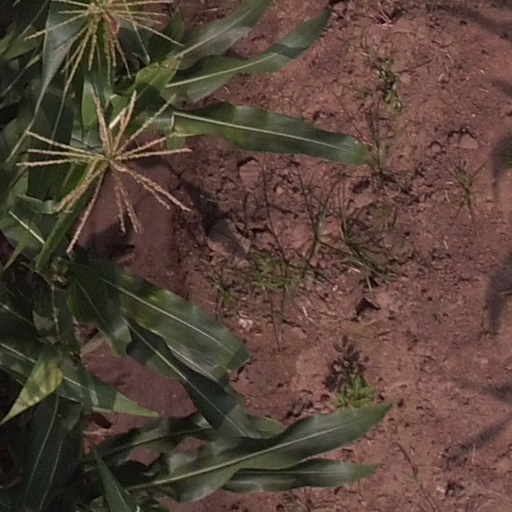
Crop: maize; corn